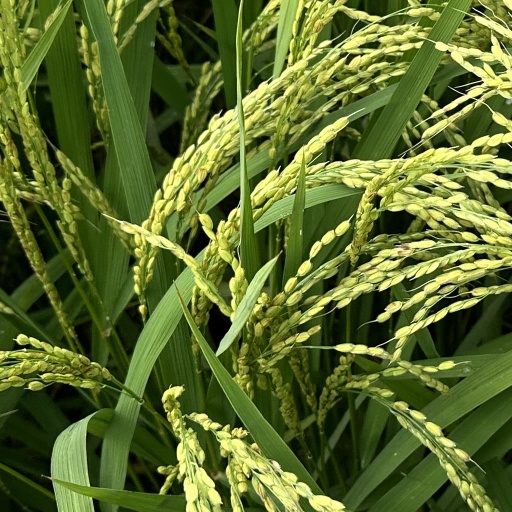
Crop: rice